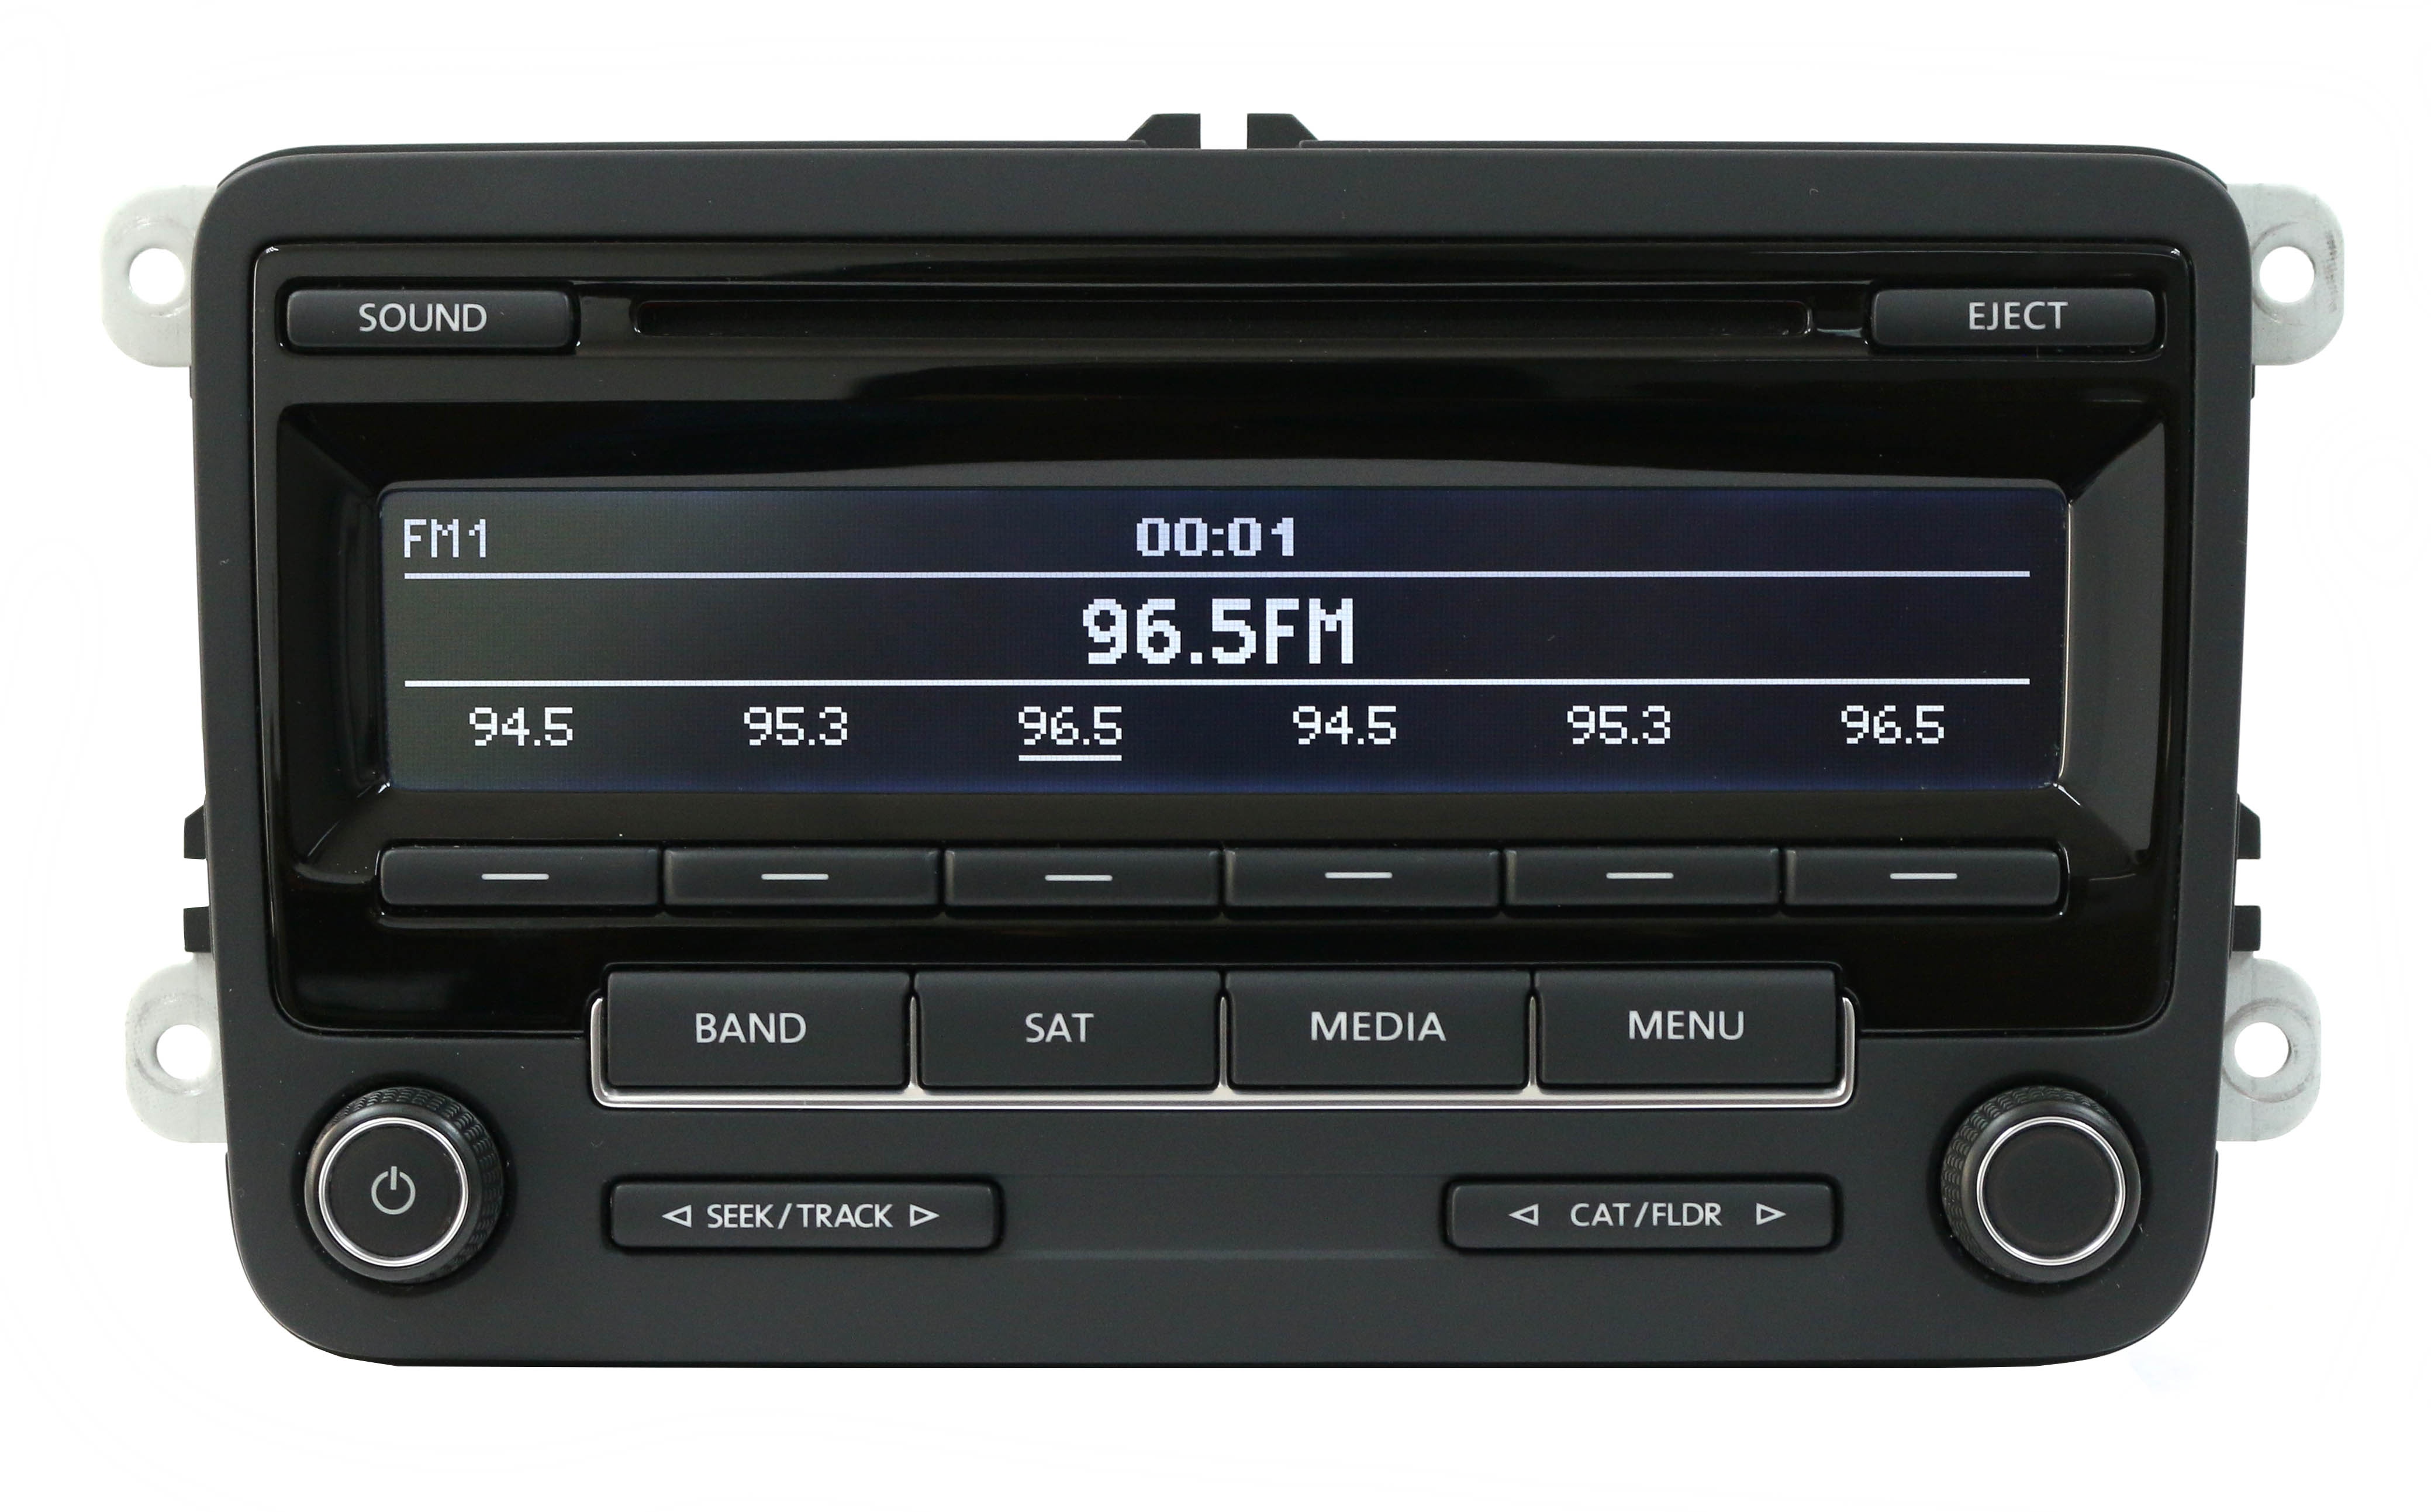
2015-17 Volkswagen Jetta AM FM Radio Single Disc CD Code Included 1K0035164J
2015 - 2016 - 2017 Volkswagen Jetta - Jetta GLI AM FM Radio Single Disc CD Player. Part Number: 1K0035164J Compatible Part Number: 1K0035164K Code Included. Free shipping to all 50 states! 90 Day Warranty! Free Live Tech Support! This is for a Volkswagen Jetta Jetta GLI AM FM Radio Single Disc CD Player. This radio has been cleaned, serviced as needed and thoroughly checked. Appearance is decent with as pictured. Function is perfect! This radio is being sold as a REPLACEMENT ONLY! The part number is 1K0035164J. If you do not have this exact part number currently in your vehicle, it will likely NOT WORK. If you are unsure of your part number, contact us with your VIN and we should be able to provide you with the correct part number. They may look the same and have the same plugs but data streams may be different, not allowing them to code. For example, external amps are used in some cars and will not allow interchange, etc.
Brand: 1factoryradio
Category: Vehicles & Parts > Vehicle Parts & Accessories > Motor Vehicle Electronics > Motor Vehicle A/V Players & In-Dash Systems